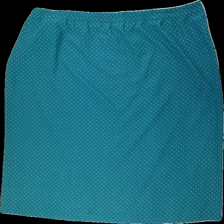
View: back
Type: Skirt
Category: Ladies
Brand: Not in the list
Colors: Green, White
Material: 100% polyester
Pattern: Dots
Cut: Regular
Season: All
Damage location: top center
Damage 2 location: top right
Damage 3 location: bottom left
Price range: 50-100
Recommended usage: Reuse
Description: prickig kjol